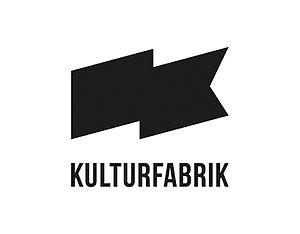
La Kulturfabrik est un centre culturel installé dans le sud du Grand-Duché de Luxembourg, au cœur de la Grande région, à Esch-sur-Alzette dans les bâtiments hérités du XIXᵉ siècle de l’ancien « abattoir municipal ! »